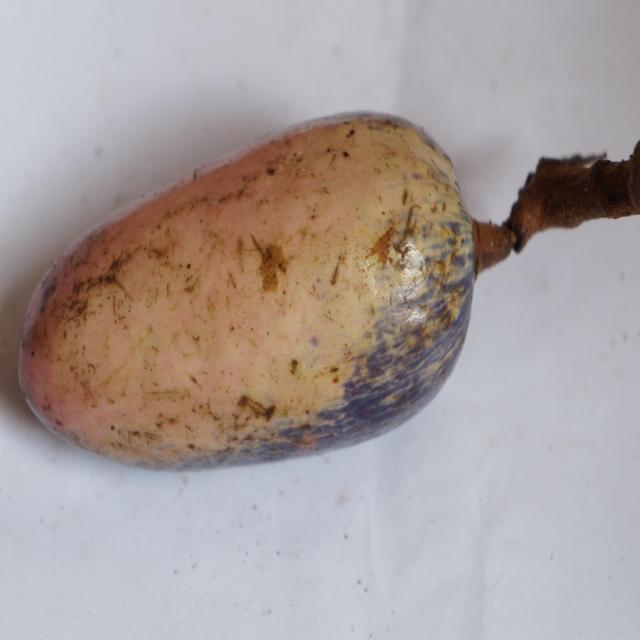
Plum grade: unripe